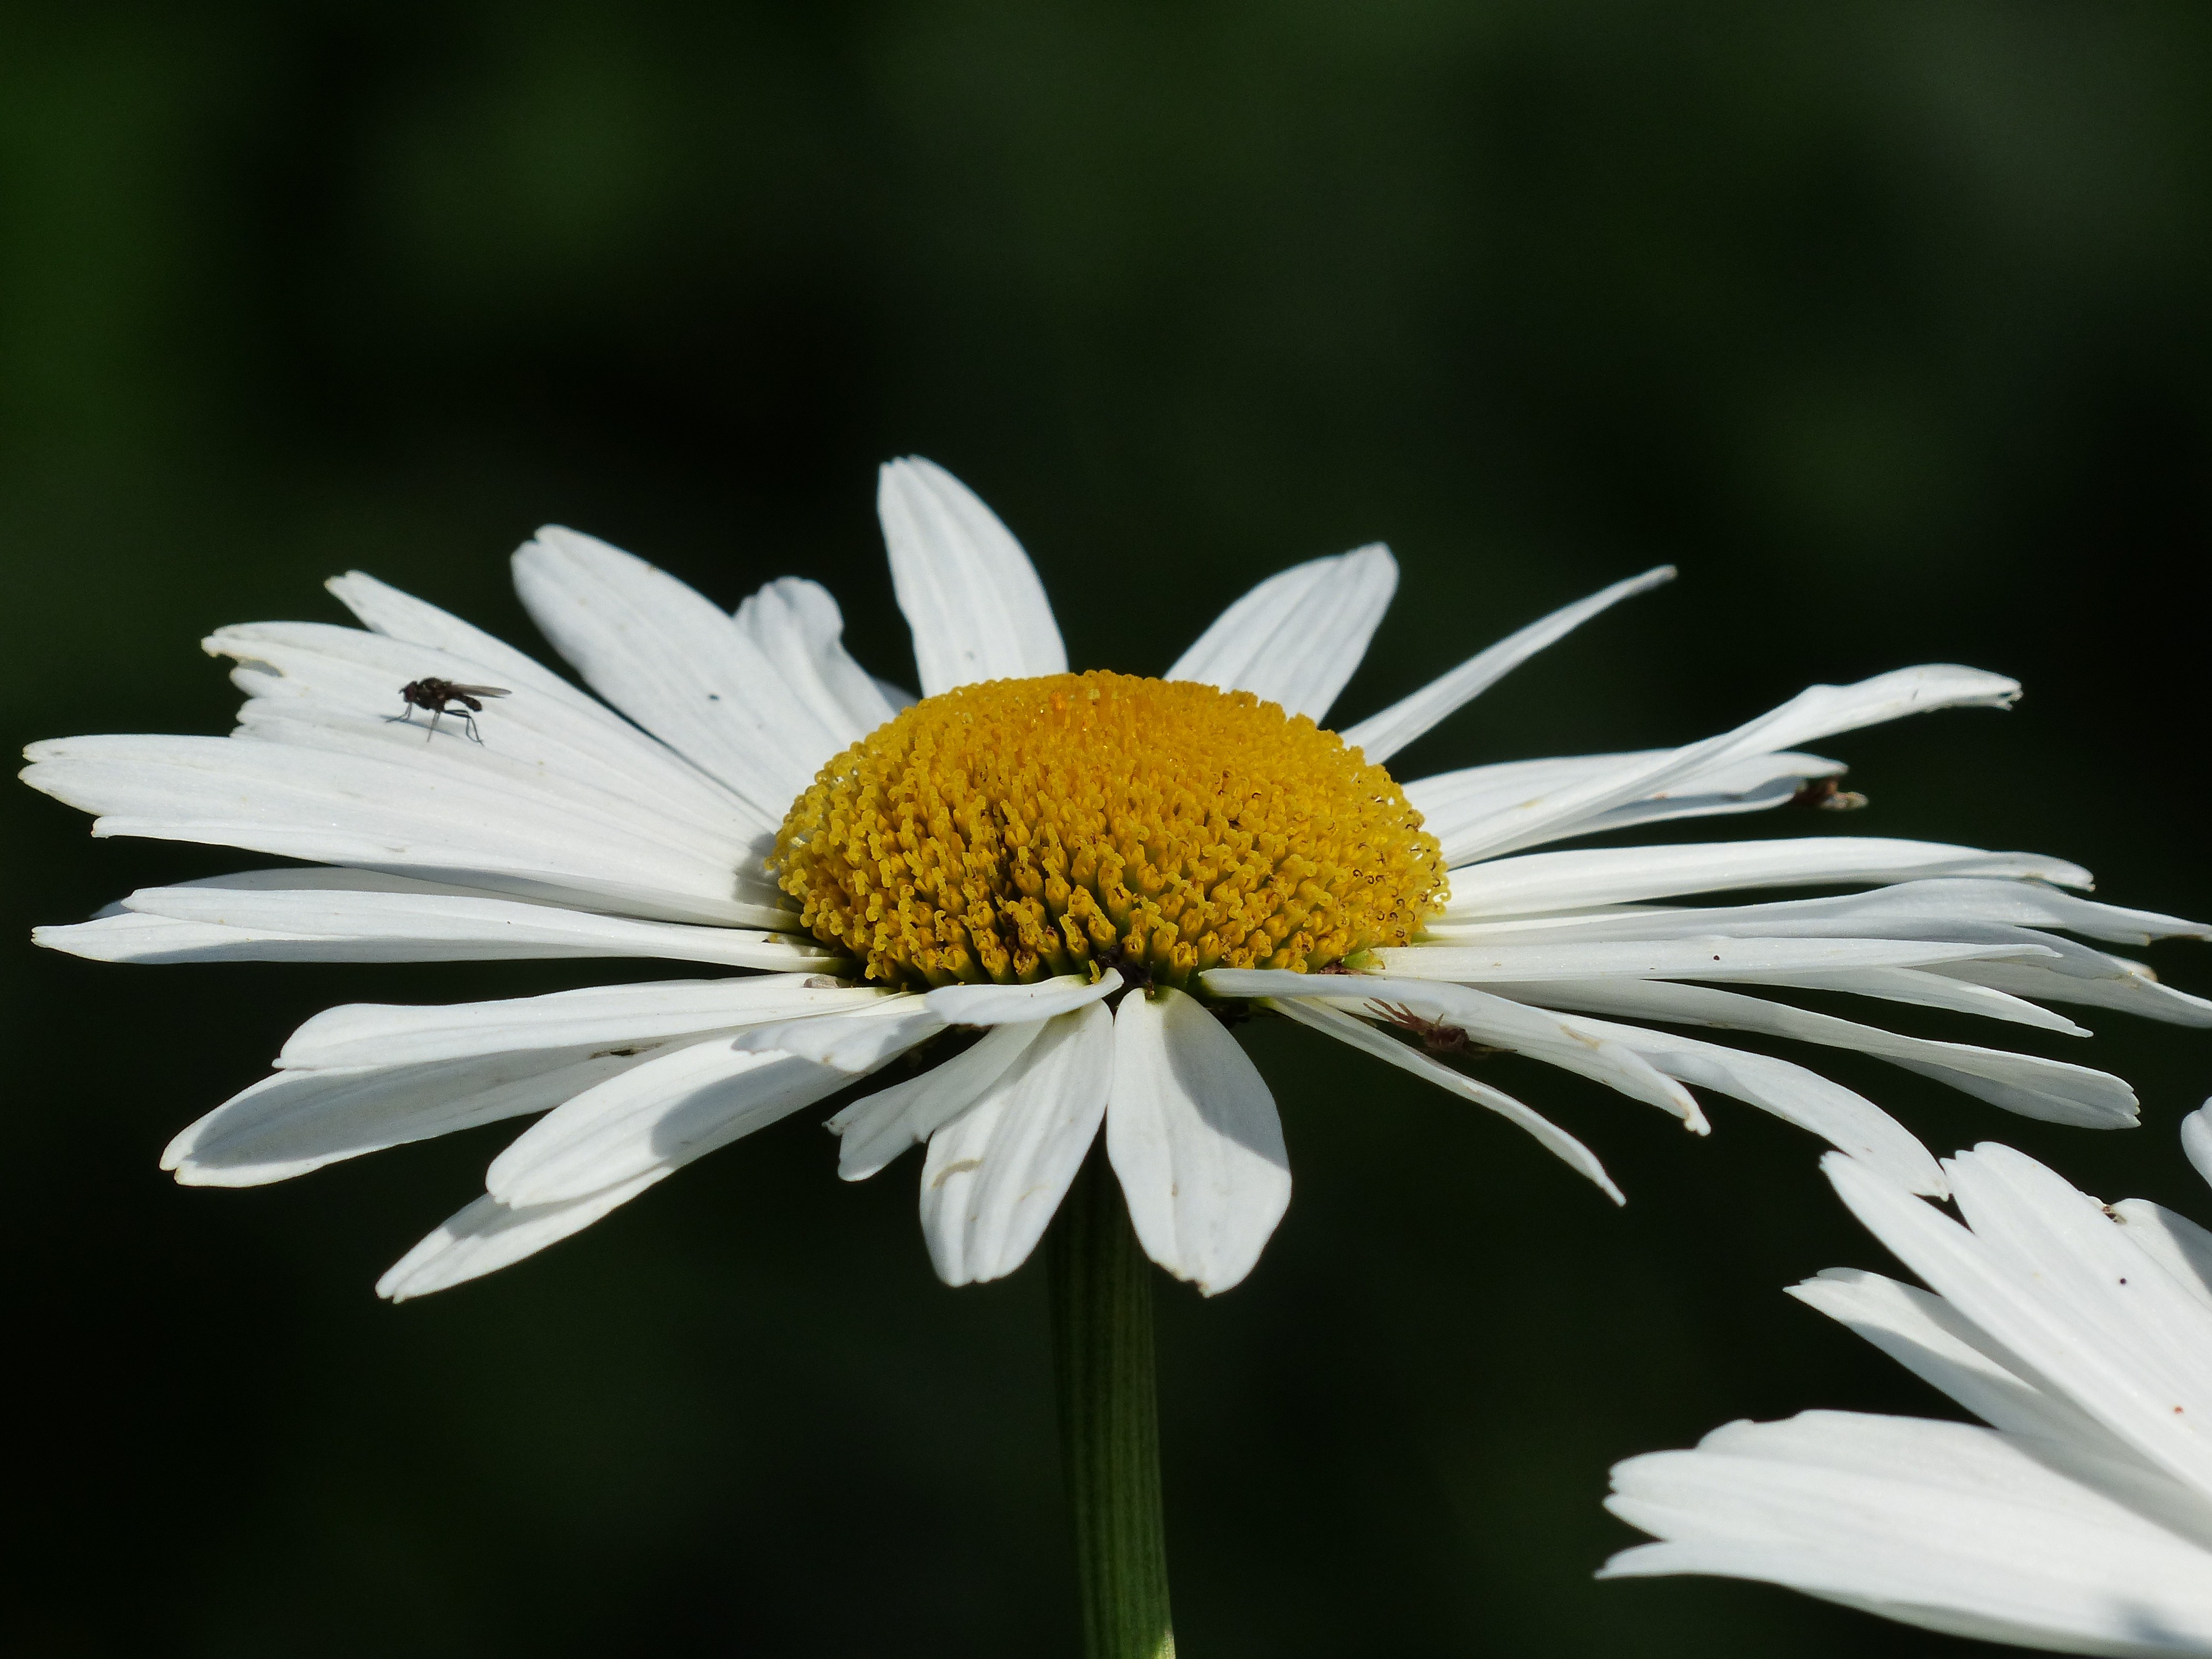
nature, blossom, black and white, plant, white, photography, meadow, flower, petal, bloom, summer, daisy, spring, botany, flora, wild flower, wildflower, flowers, close up, wild flowers, asteraceae, daisies, marguerite, composites, macro photography, garden plant, bl tenmeer, flowering plant, container plant, meadow margerite, daisy family, schnittblume, meadows margerite, wild flower meadow, leucanthemum, paid feverfew, leucanthemum vulgare, oxeye daisy, plant stem, land plant, chamaemelum nobile, marguerite daisy